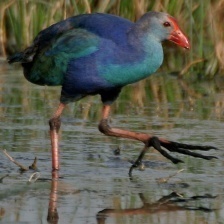
Species: PURPLE SWAMPHEN
Scientific name: PORPHYRIO PORPHYRIO
ImageNet parent category: european_gallinule